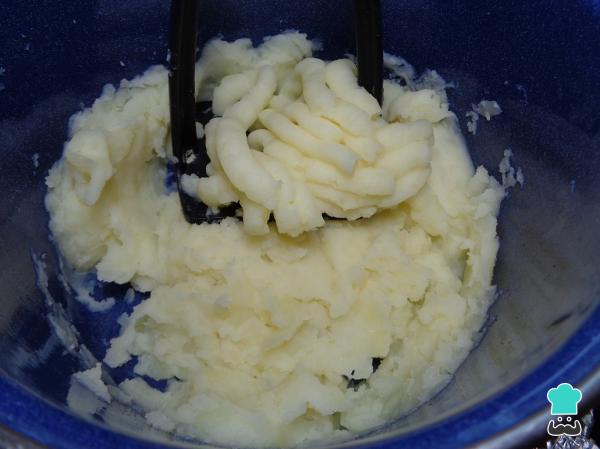
Por otro lado una vez cocida la papa, le quitamos la cáscara, la colocamos en un tazón y comenzamos a machacarla hasta que tenga consistencia de puré. A este puré de patata le añadimos un poco de cebolla picada, una pizca de sal, una pizca de pimienta y listo, mezclamos muy bien para que nuestro puré quede perfectamente sazonado.